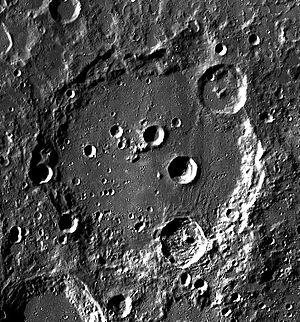
Clavius est un cratère lunaire situé sur la face visible de la Lune.